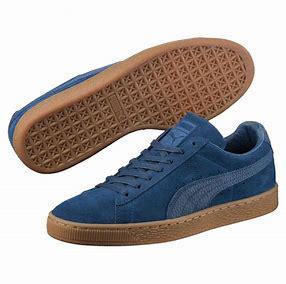
Brand: Puma
Model: Suede Classic